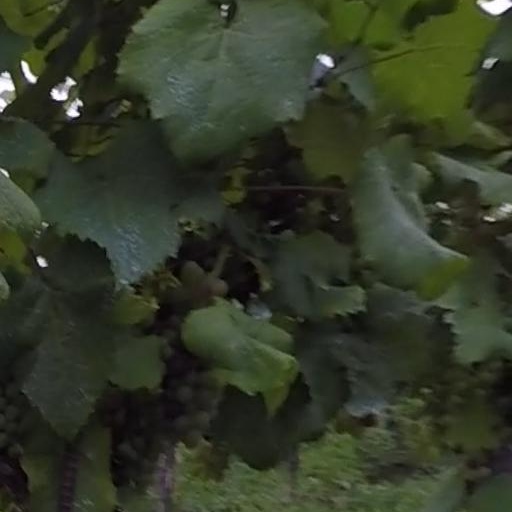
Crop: grape